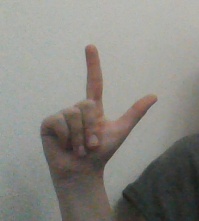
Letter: laam